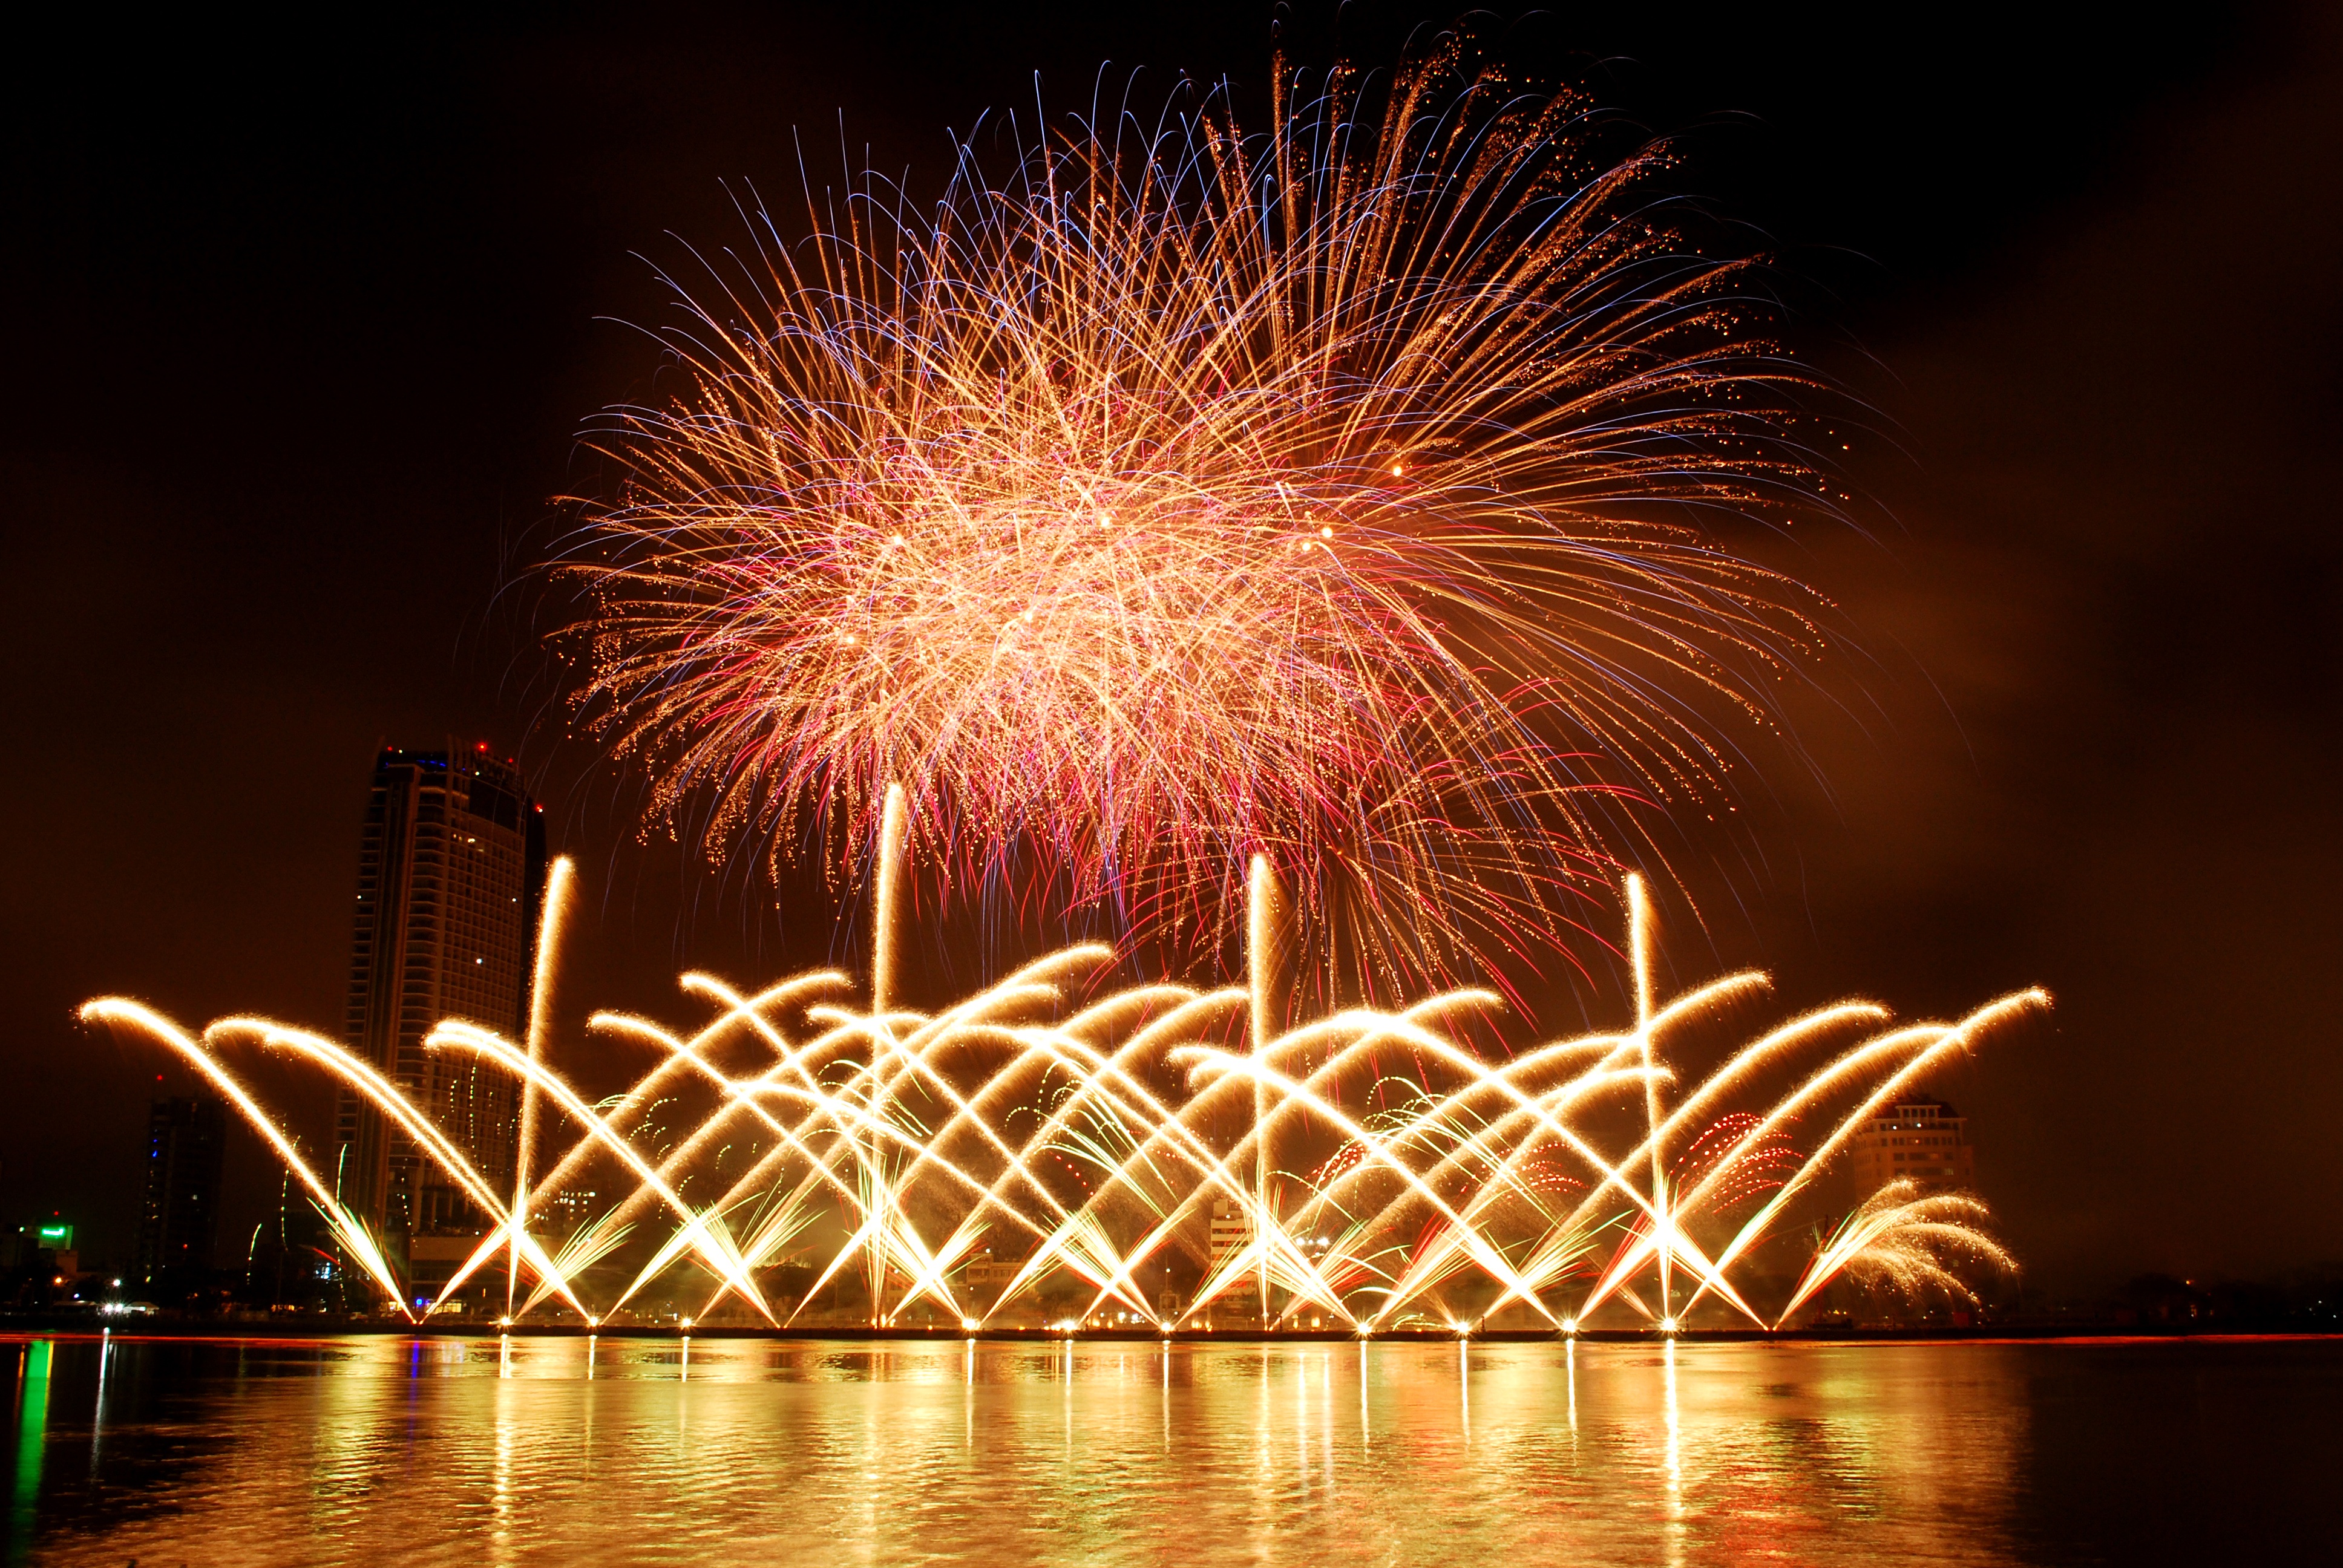
recreation, fireworks, event, fireworks festival, the international fireworks competition, fireworks in da nang, danang international fireworks, fireworks event, outdoor recreation